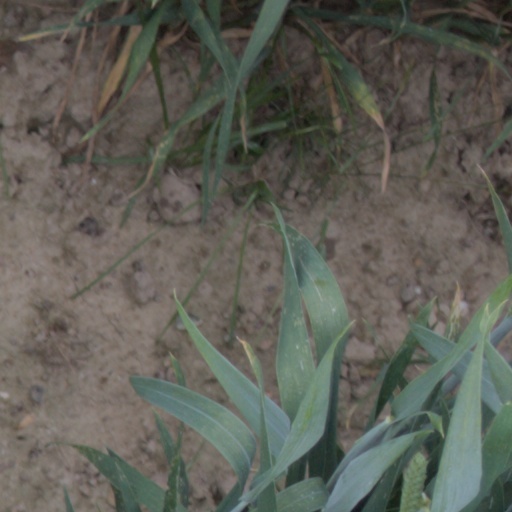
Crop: wheat